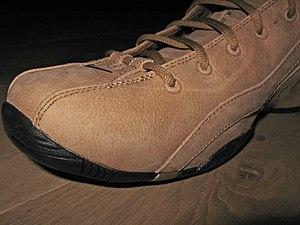
Le nubuck est une finition du cuir. Sa particularité vient du fait qu'il a subi un traitement particulier. En effet, sa surface a été meulée ou grattée au papier de verre très fin. C'est pourquoi il revêt cette apparence veloutée et sa douceur au toucher. Le ponçage de la fleur lui donne un aspect qui diffère largement du suède. Comme seule la surface externe du cuir est touchée par le traitement, il possède une meilleure résistance et conserve toute la finesse de son grain.